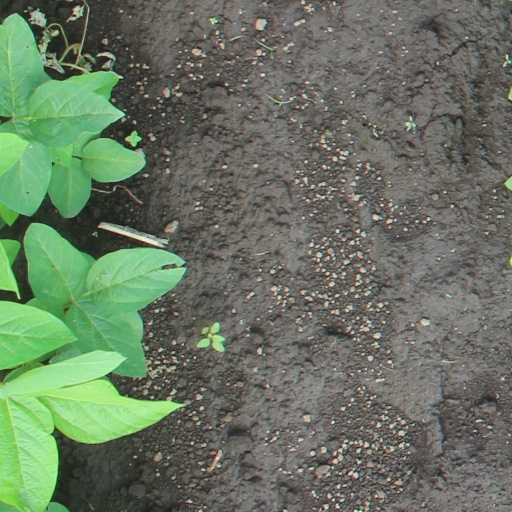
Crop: soybean